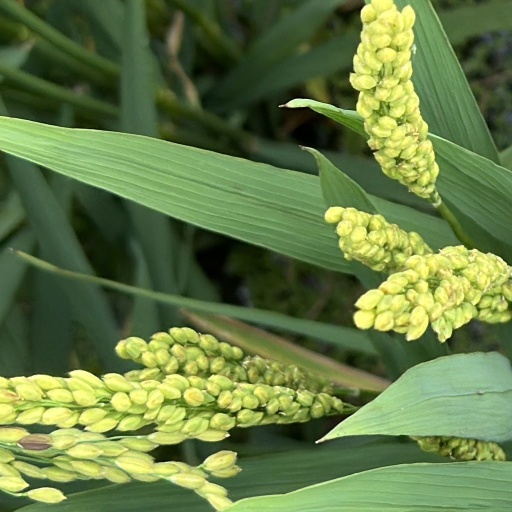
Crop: rice